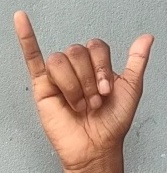
ASL sign: Y